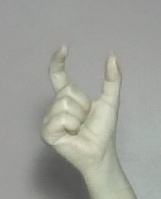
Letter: nun